Nevada State Route 34

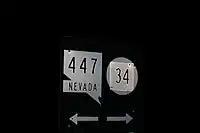
The junction of Nevada 447 and CR 34. Notice that the shield for CR 34 is a circle, this is to indicate that CR 34 is not a state route.

State Route 34 is a decommissioned state highway in Nevada from prior to the state's highway restructuring in 1978. Today a portion of former SR 34 is maintained by the Washoe County as a county highway with the not well known designation CR 34. A portion of State Route 447 was formerly SR 34, though the former SR 34 road bed is still used from Gerlach, Nevada to near Vya, Nevada.